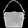
Label: Bag